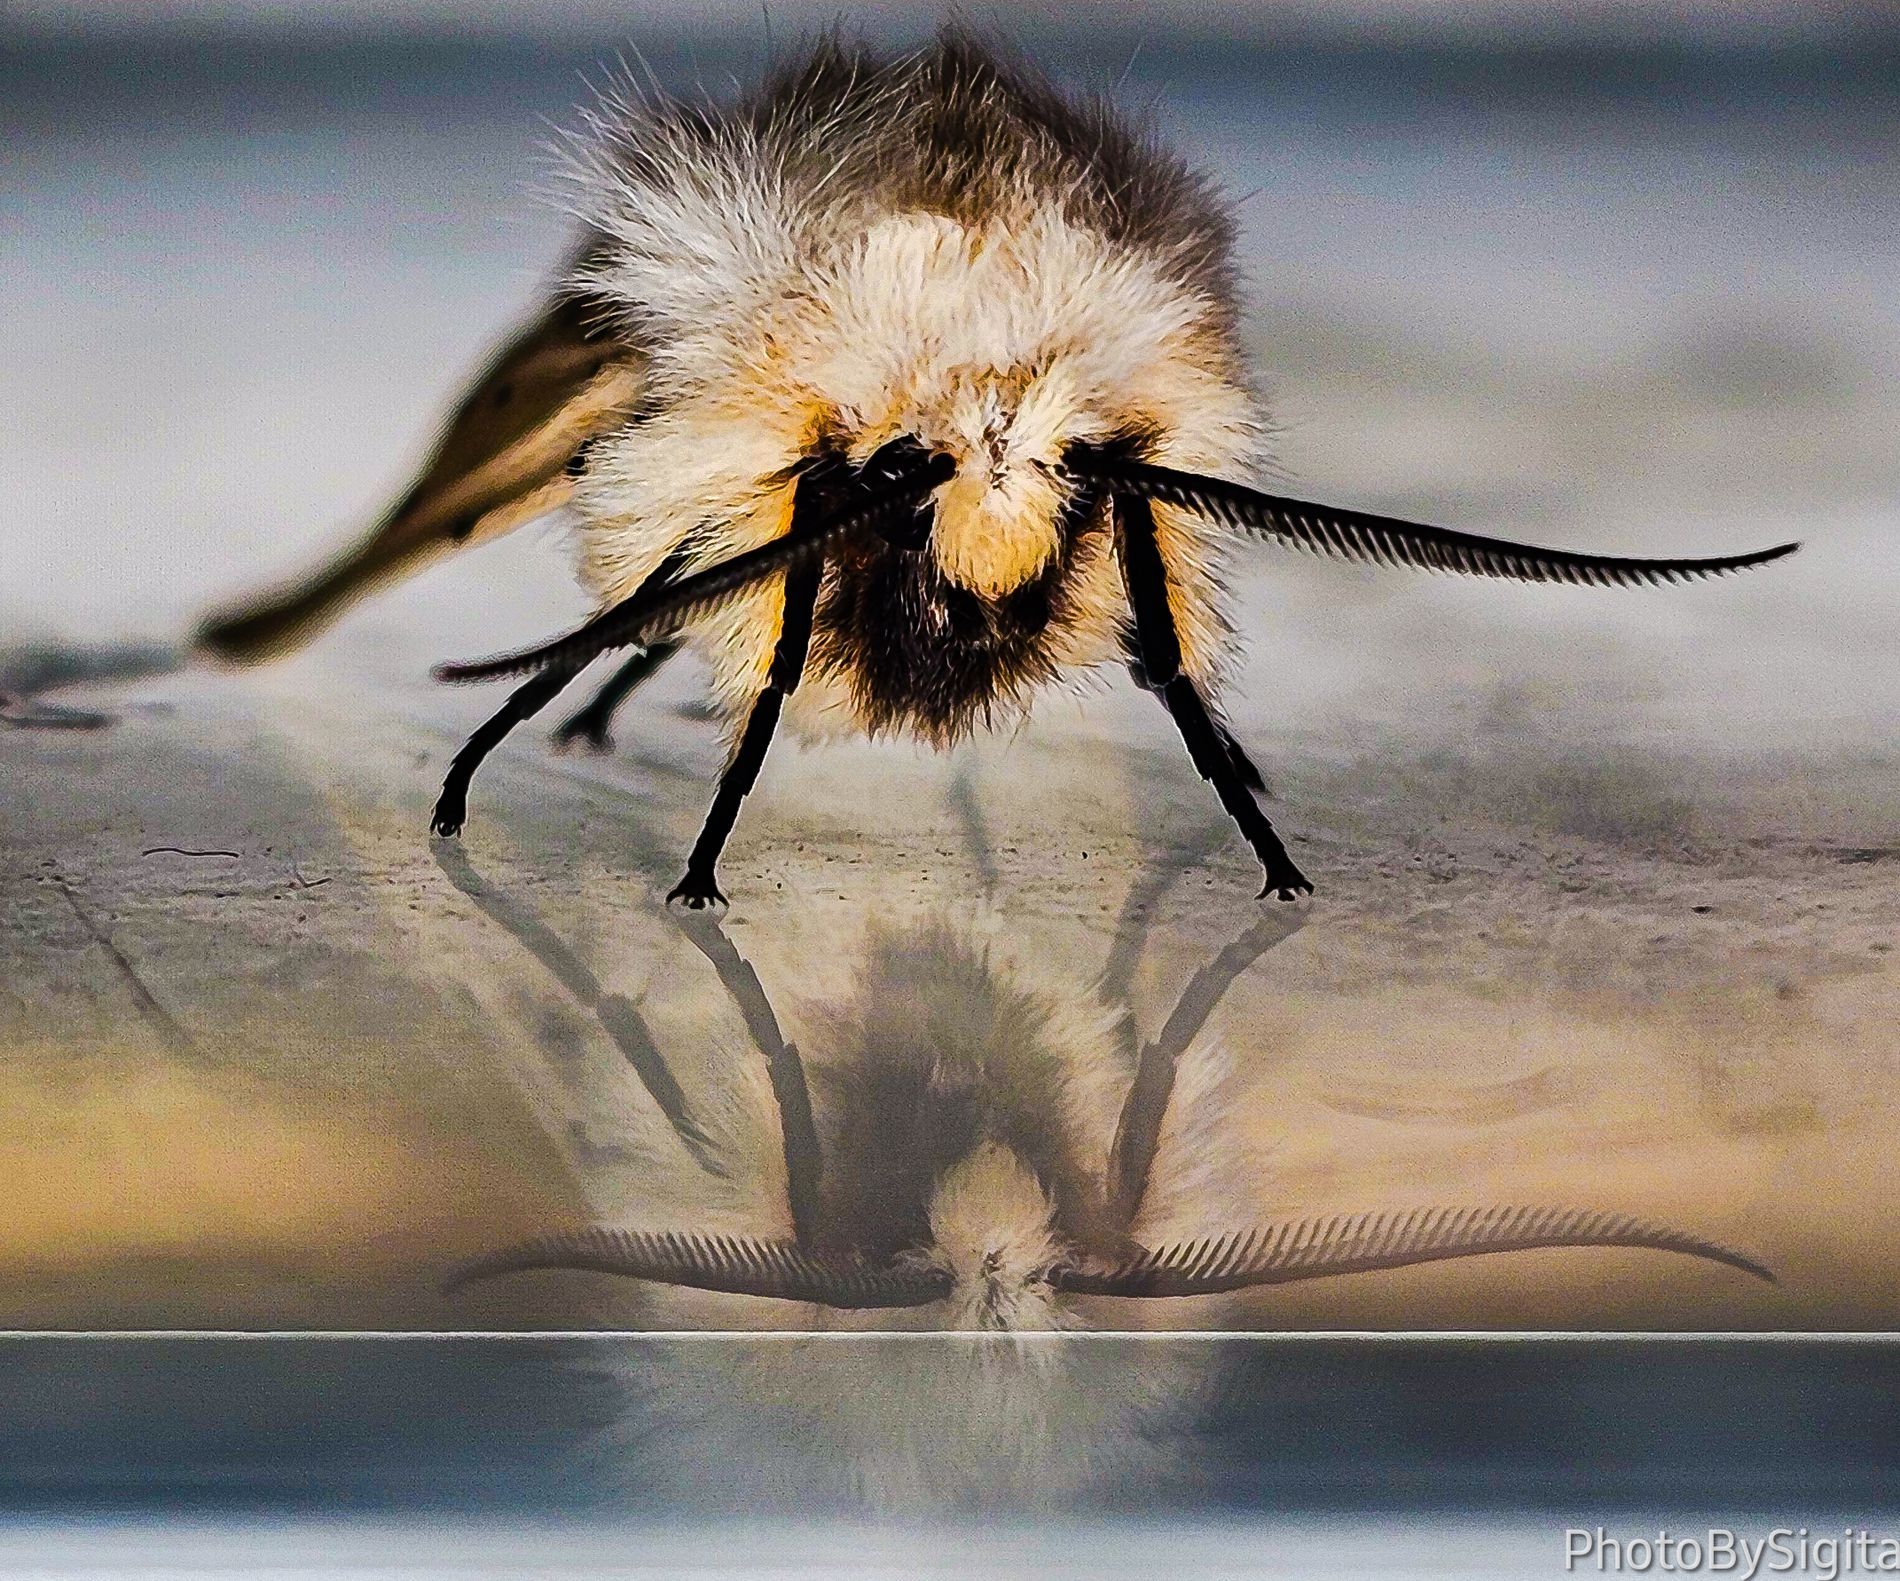
Close-up of a moth
This image shows a highly detailed close-up shot of a moth standing on a reflective surface, which creates a reflection of its body. The moth's body is fluffy and feathery with light and darker brown colors. There's a photographer's watermark on the bottom right corner of the image.
A close-up shot of a highly detailed moth resting on a reflective surface, with a blurred background that directs all attention to the moth. Its body, adorned in light and dark brown hues, complements the grey-blue backdrop and the reflections on the mirror. The overall moos is serious yet cute. There's a photographer's watermark on the bottom right corner of the image.
Labels: Animal, Butterfly, Insect, Invertebrate, Apidae, Bee, Moth, Bumblebee, Spider, Background, Watermark
Camera: samsung Galaxy S23 Ultra
Aperture: F1.7
Exposure: 1/141 sec
ISO: 10
Focal length: 6.3 mm